Celebrity Poker Showdown

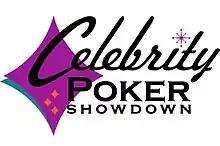

Celebrity Poker Showdown is an American celebrity game show that aired on the cable network Bravo from 2003 to 2006. It was a limited-run series in which celebrities played poker, with eight tournaments during its five-season run.